Guiyuan Xu

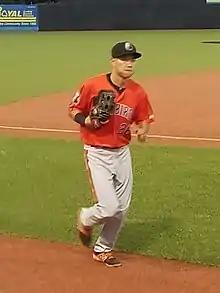
Xu with the Aberdeen IronBirds in 2018

Xu Guiyuan (born January 29, 1996) is a Chinese former professional baseball first baseman and outfielder. He became the first player signed out of MLB's developmental center in China when he signed with the Baltimore Orioles organization in 2015.